Green Creek (Fishing Creek tributary)

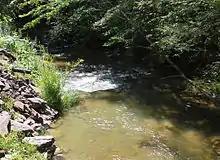
Green Creek looking downstream in Jackson Township

Green Creek begins on a hill in Jackson Township, near the census-designated place of Waller. It flows south for a few tenths of a mile and enters Waller before turning south-southwest for a few tenths of a mile and leaving Waller. The creek then passes through a pond and turns south-southeast, flowing through a valley near the western border of Waller. After several tenths of a mile, it passes through two more ponds and turns south-southwest for a few tenths of a mile before turning south and then south-southwest, passing through another small pond. The creek eventually turns south-southwest for several tenths of a mile before turning south-southeast and entering Greenwood Township.